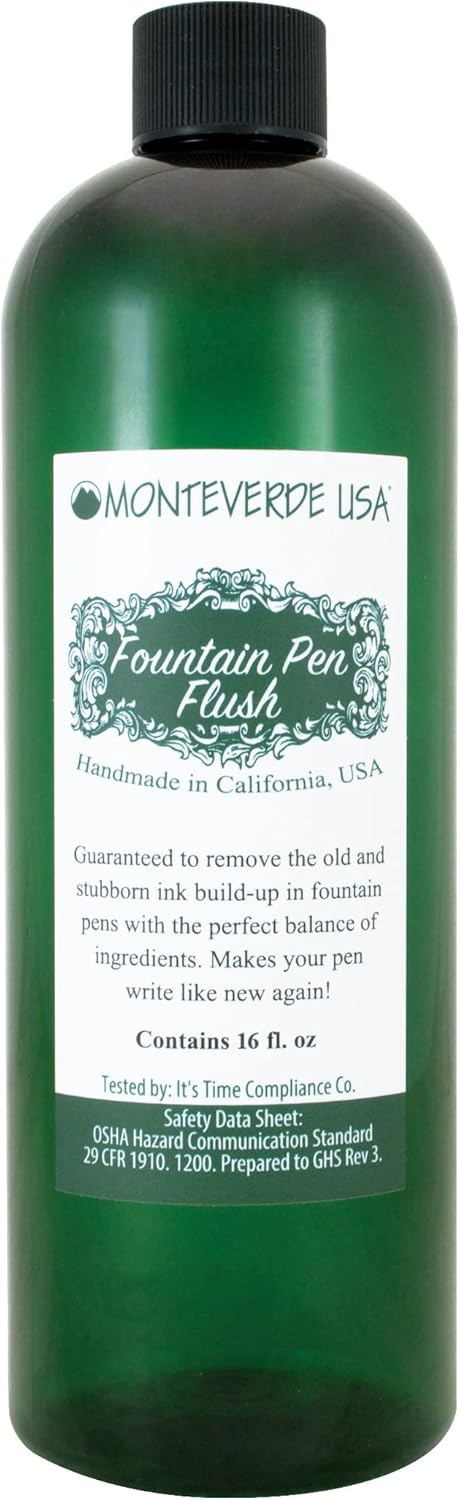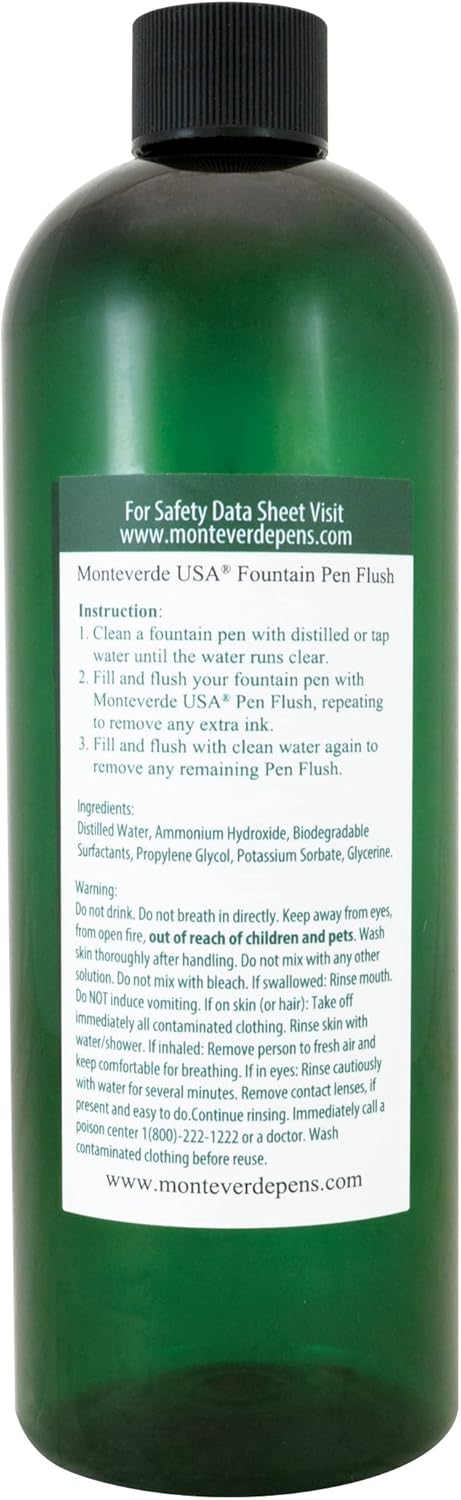
Monteverde USA® Flush 16 fl. oz. Bottle Fountain Pen Cleaner
Category: Office Products
Guaranteed to remove the old and stubborn build-up in fountain pens with the perfect balance of ingredients. Makes your pen write like new again!
Features: REMOVE the old and stubborn build-up in fountain pens